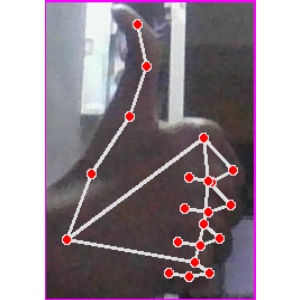
अक्षर: थ